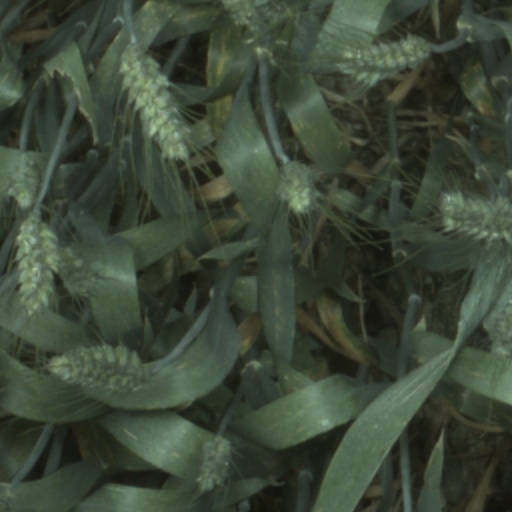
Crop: wheat